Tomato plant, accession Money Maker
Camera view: bottom (45 deg); turntable rotation: 210 degrees
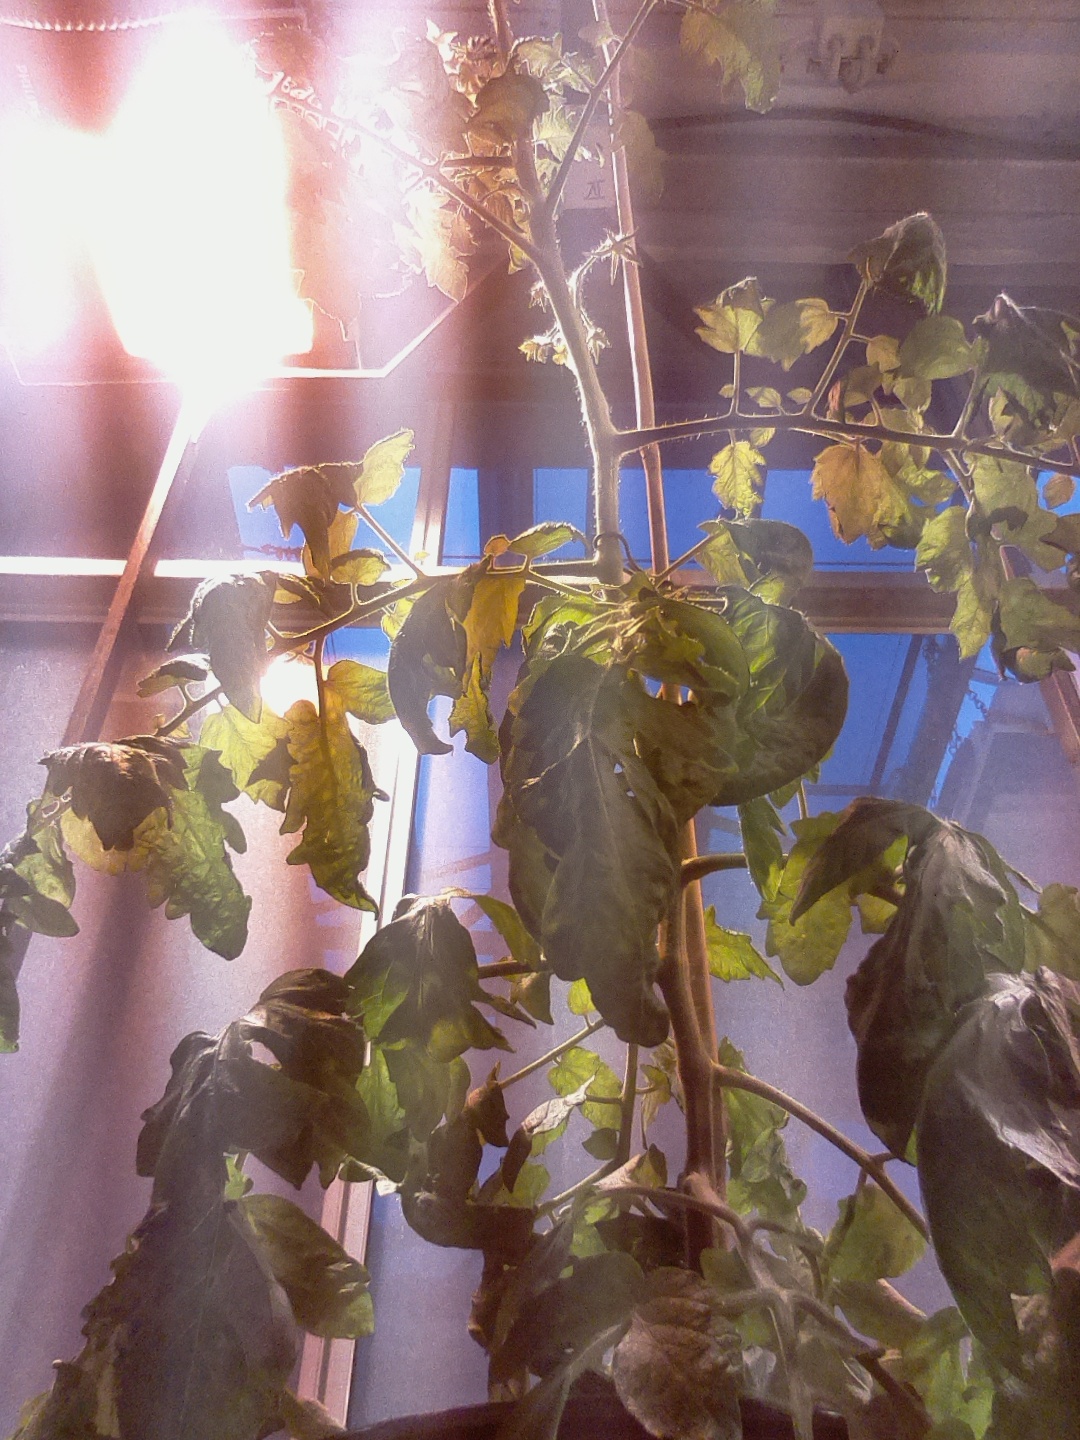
BBCH growth stage 71: 10%-20% of final fruit size